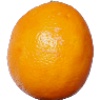
Label: Lemon Meyer 1